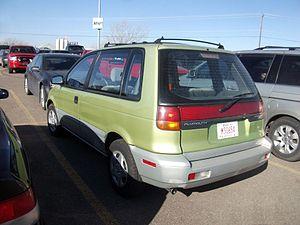
Le Mitsubishi RVR est une automobile produite par Mitsubishi Motors en trois générations de 1991 à 2002 et depuis 2010. Les deux premières générations sont des monospaces compacts à montants de portes arrière cachés dans les poignées, et la troisième est un crossover compact, version japonaise du Mitsubishi ASX.